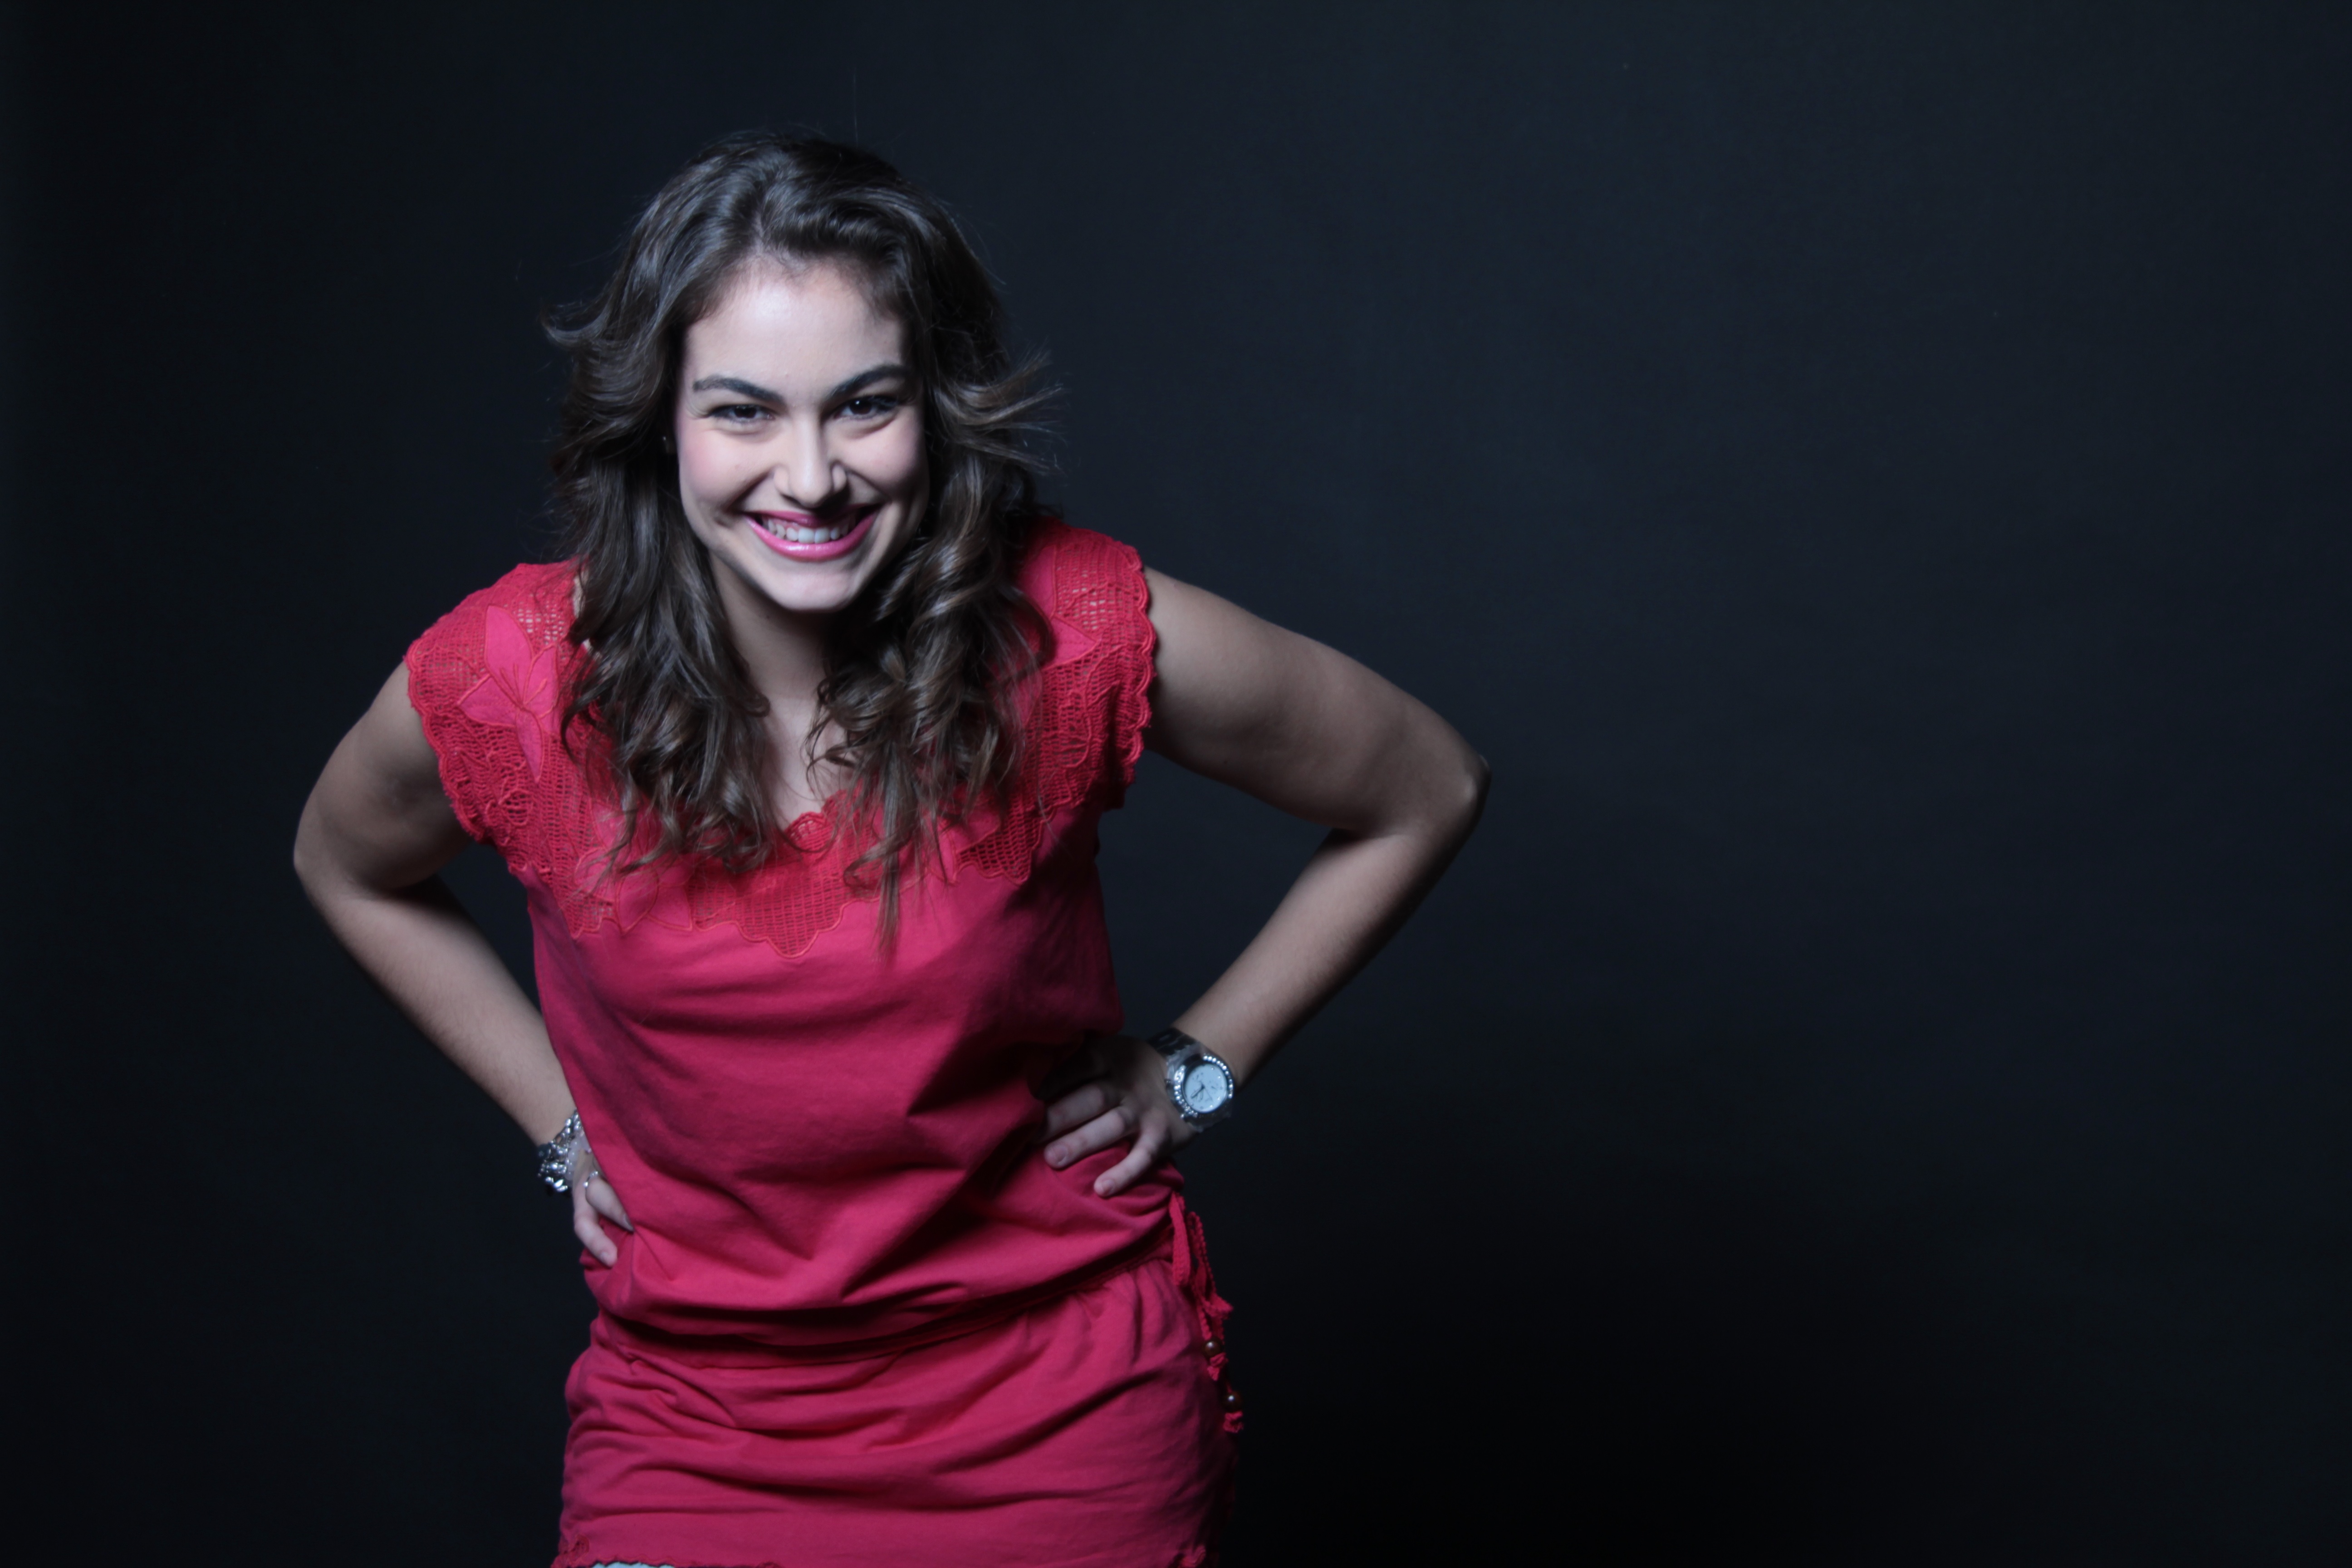
photography, singer, portrait, model, fashion, lady, stage, singing, beauty, photo shoot, sense, singer songwriter, portrait photography